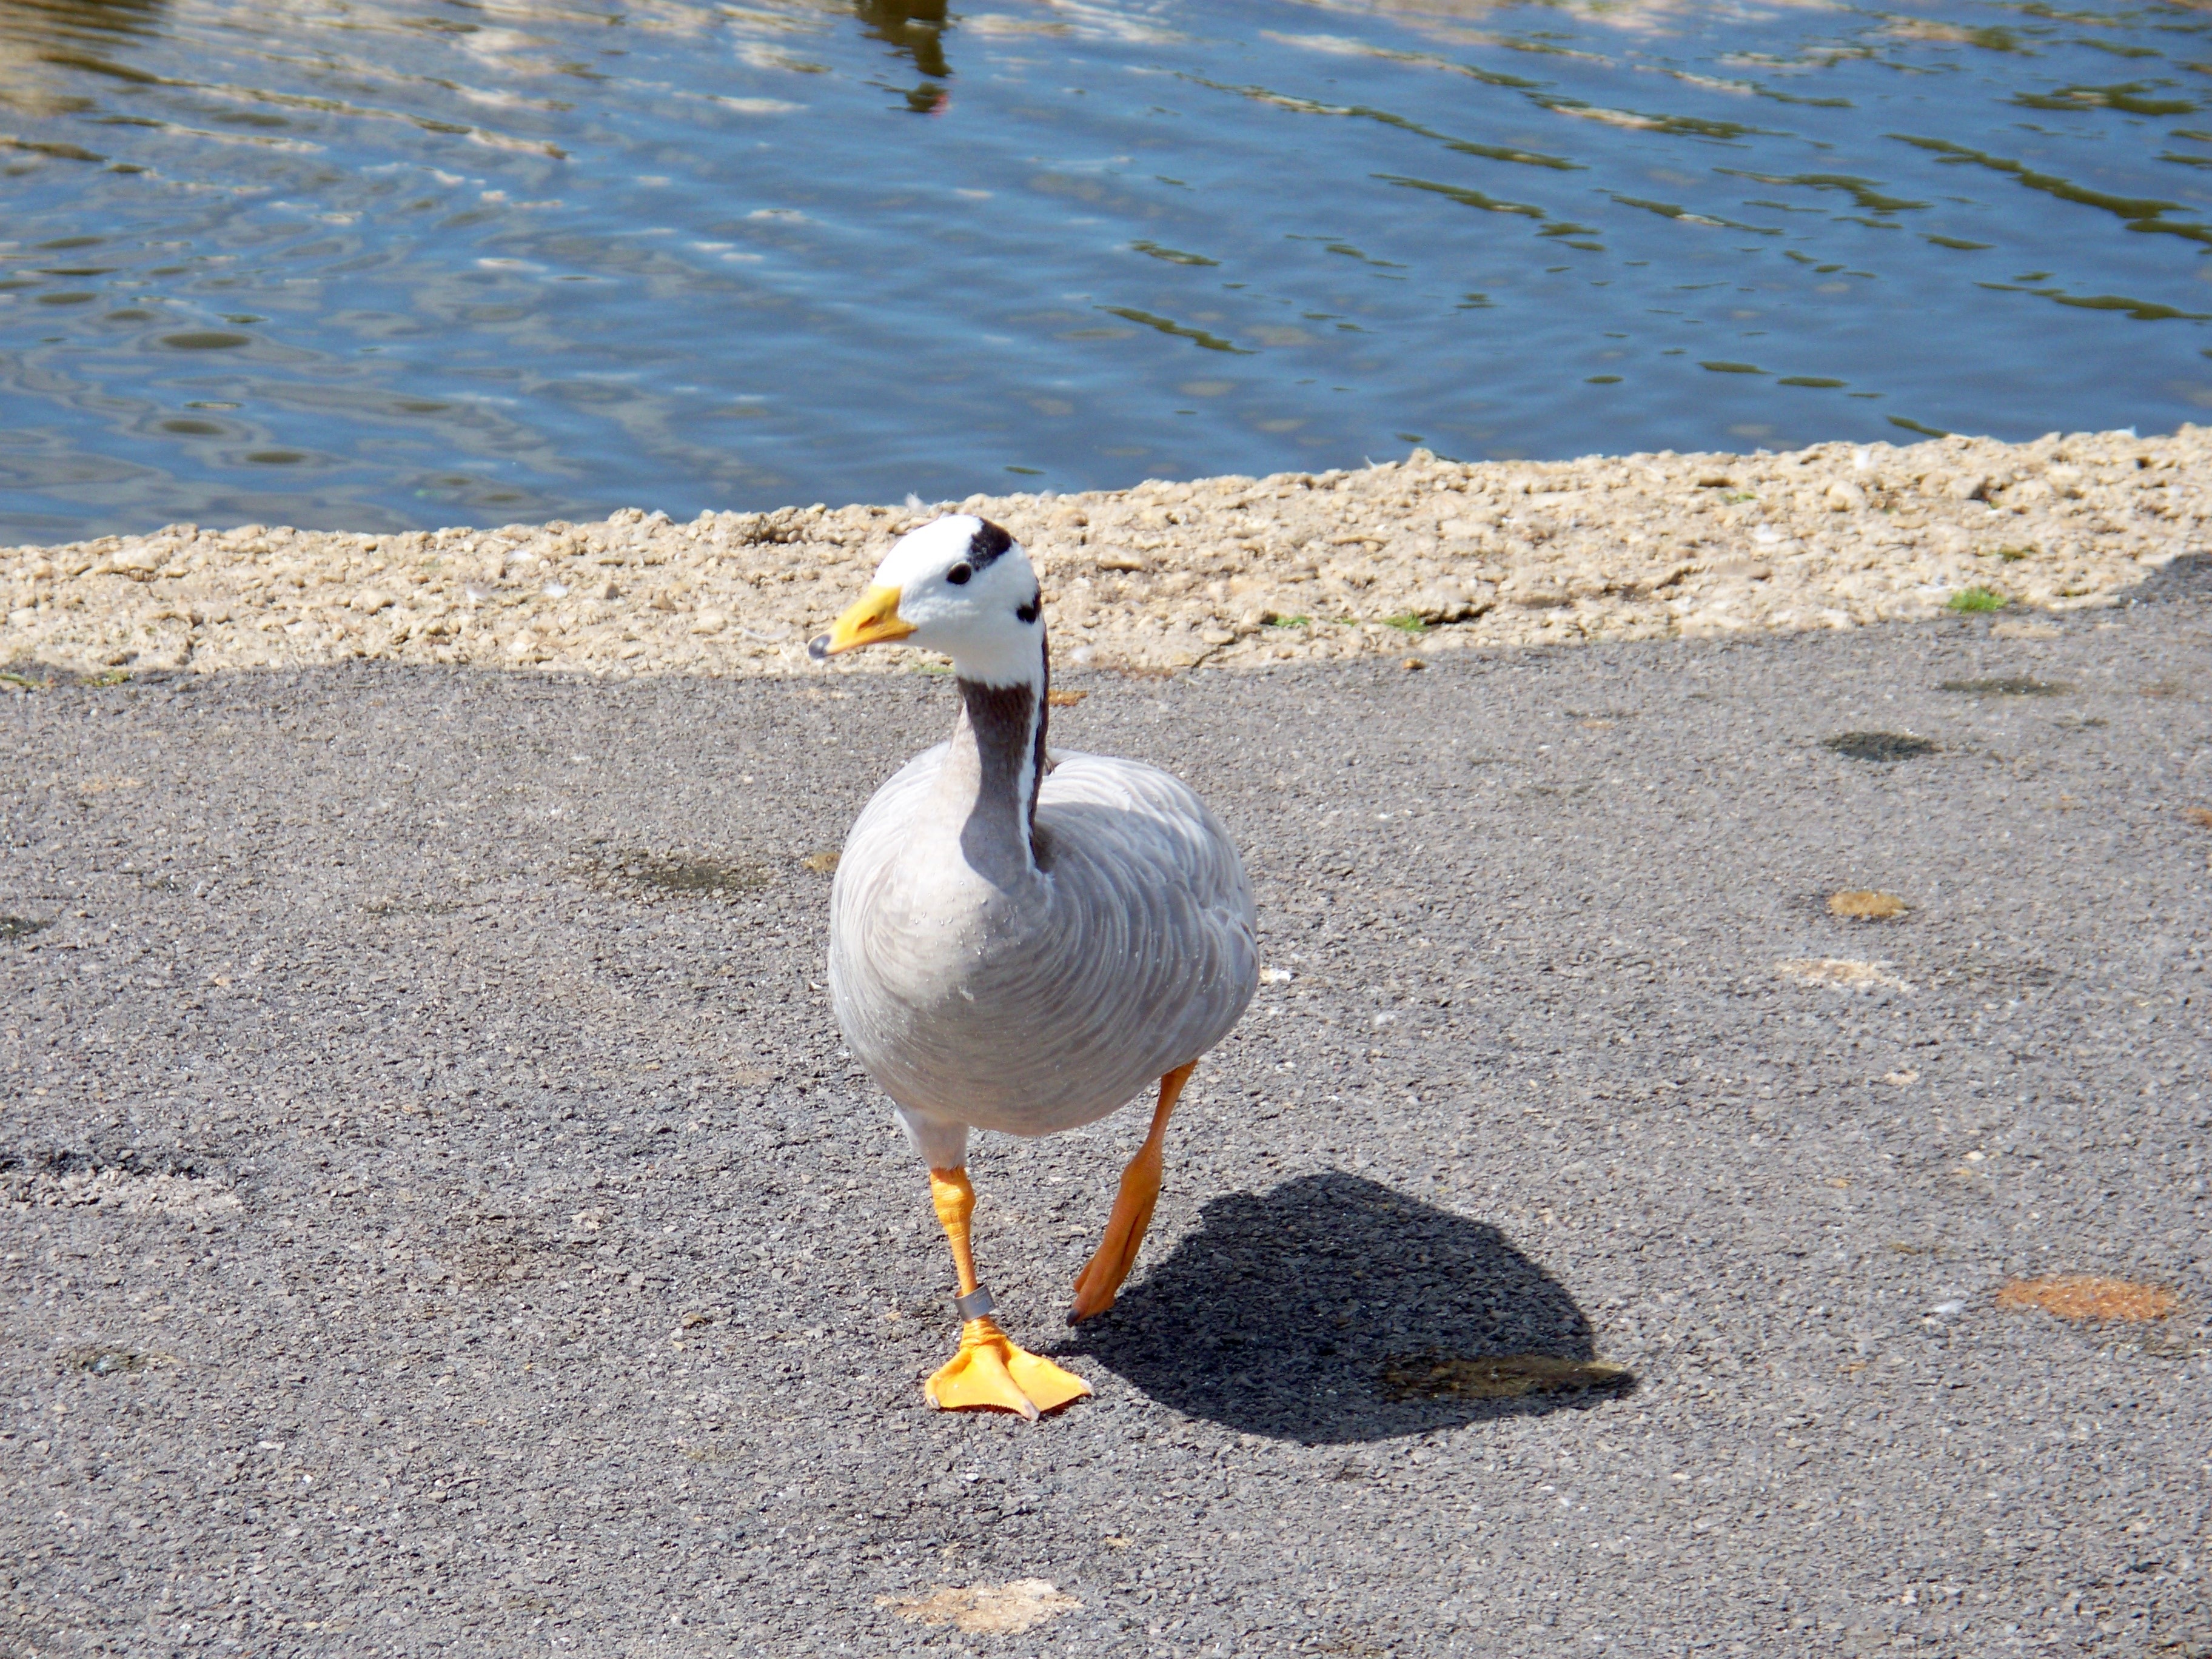
water, walking, bird, seabird, wildlife, beak, fauna, close up, duck, goose, vertebrate, detail, waterfowl, water bird, front view, ducks geese and swans, bar headed goose, anser indicus, grey white feathers, web feet, asian goose